Amphicar

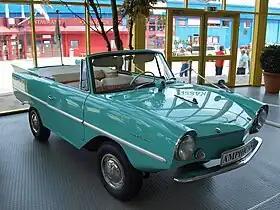
Amphicar Model 770

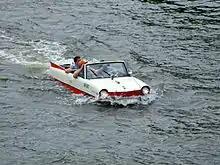
Boating (Main in Frankfurt)

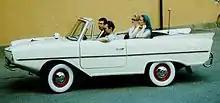
Motoring

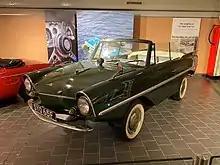
A righthand drive Amphicar at the Ulster Folk and Transport museum, Northern Ireland

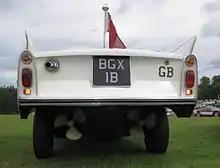
Propulsion is provided by twin propellers mounted under the rear bumper

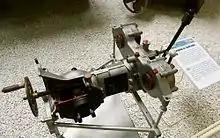
Amphicar gearbox

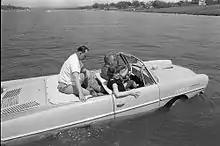
President Lyndon B. Johnson driving an Amphicar, 1965

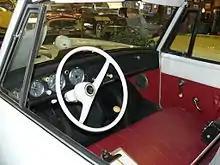
1962 Amphicar interior

The Amphicar Model 770 is an amphibious automobile which was launched at the 1961 New York Auto Show. It was made in West Germany and marketed from 1961 to 1968, with production ceasing in 1965.